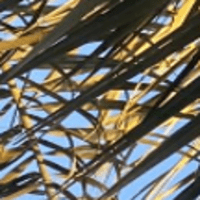
Label: Healthy sample